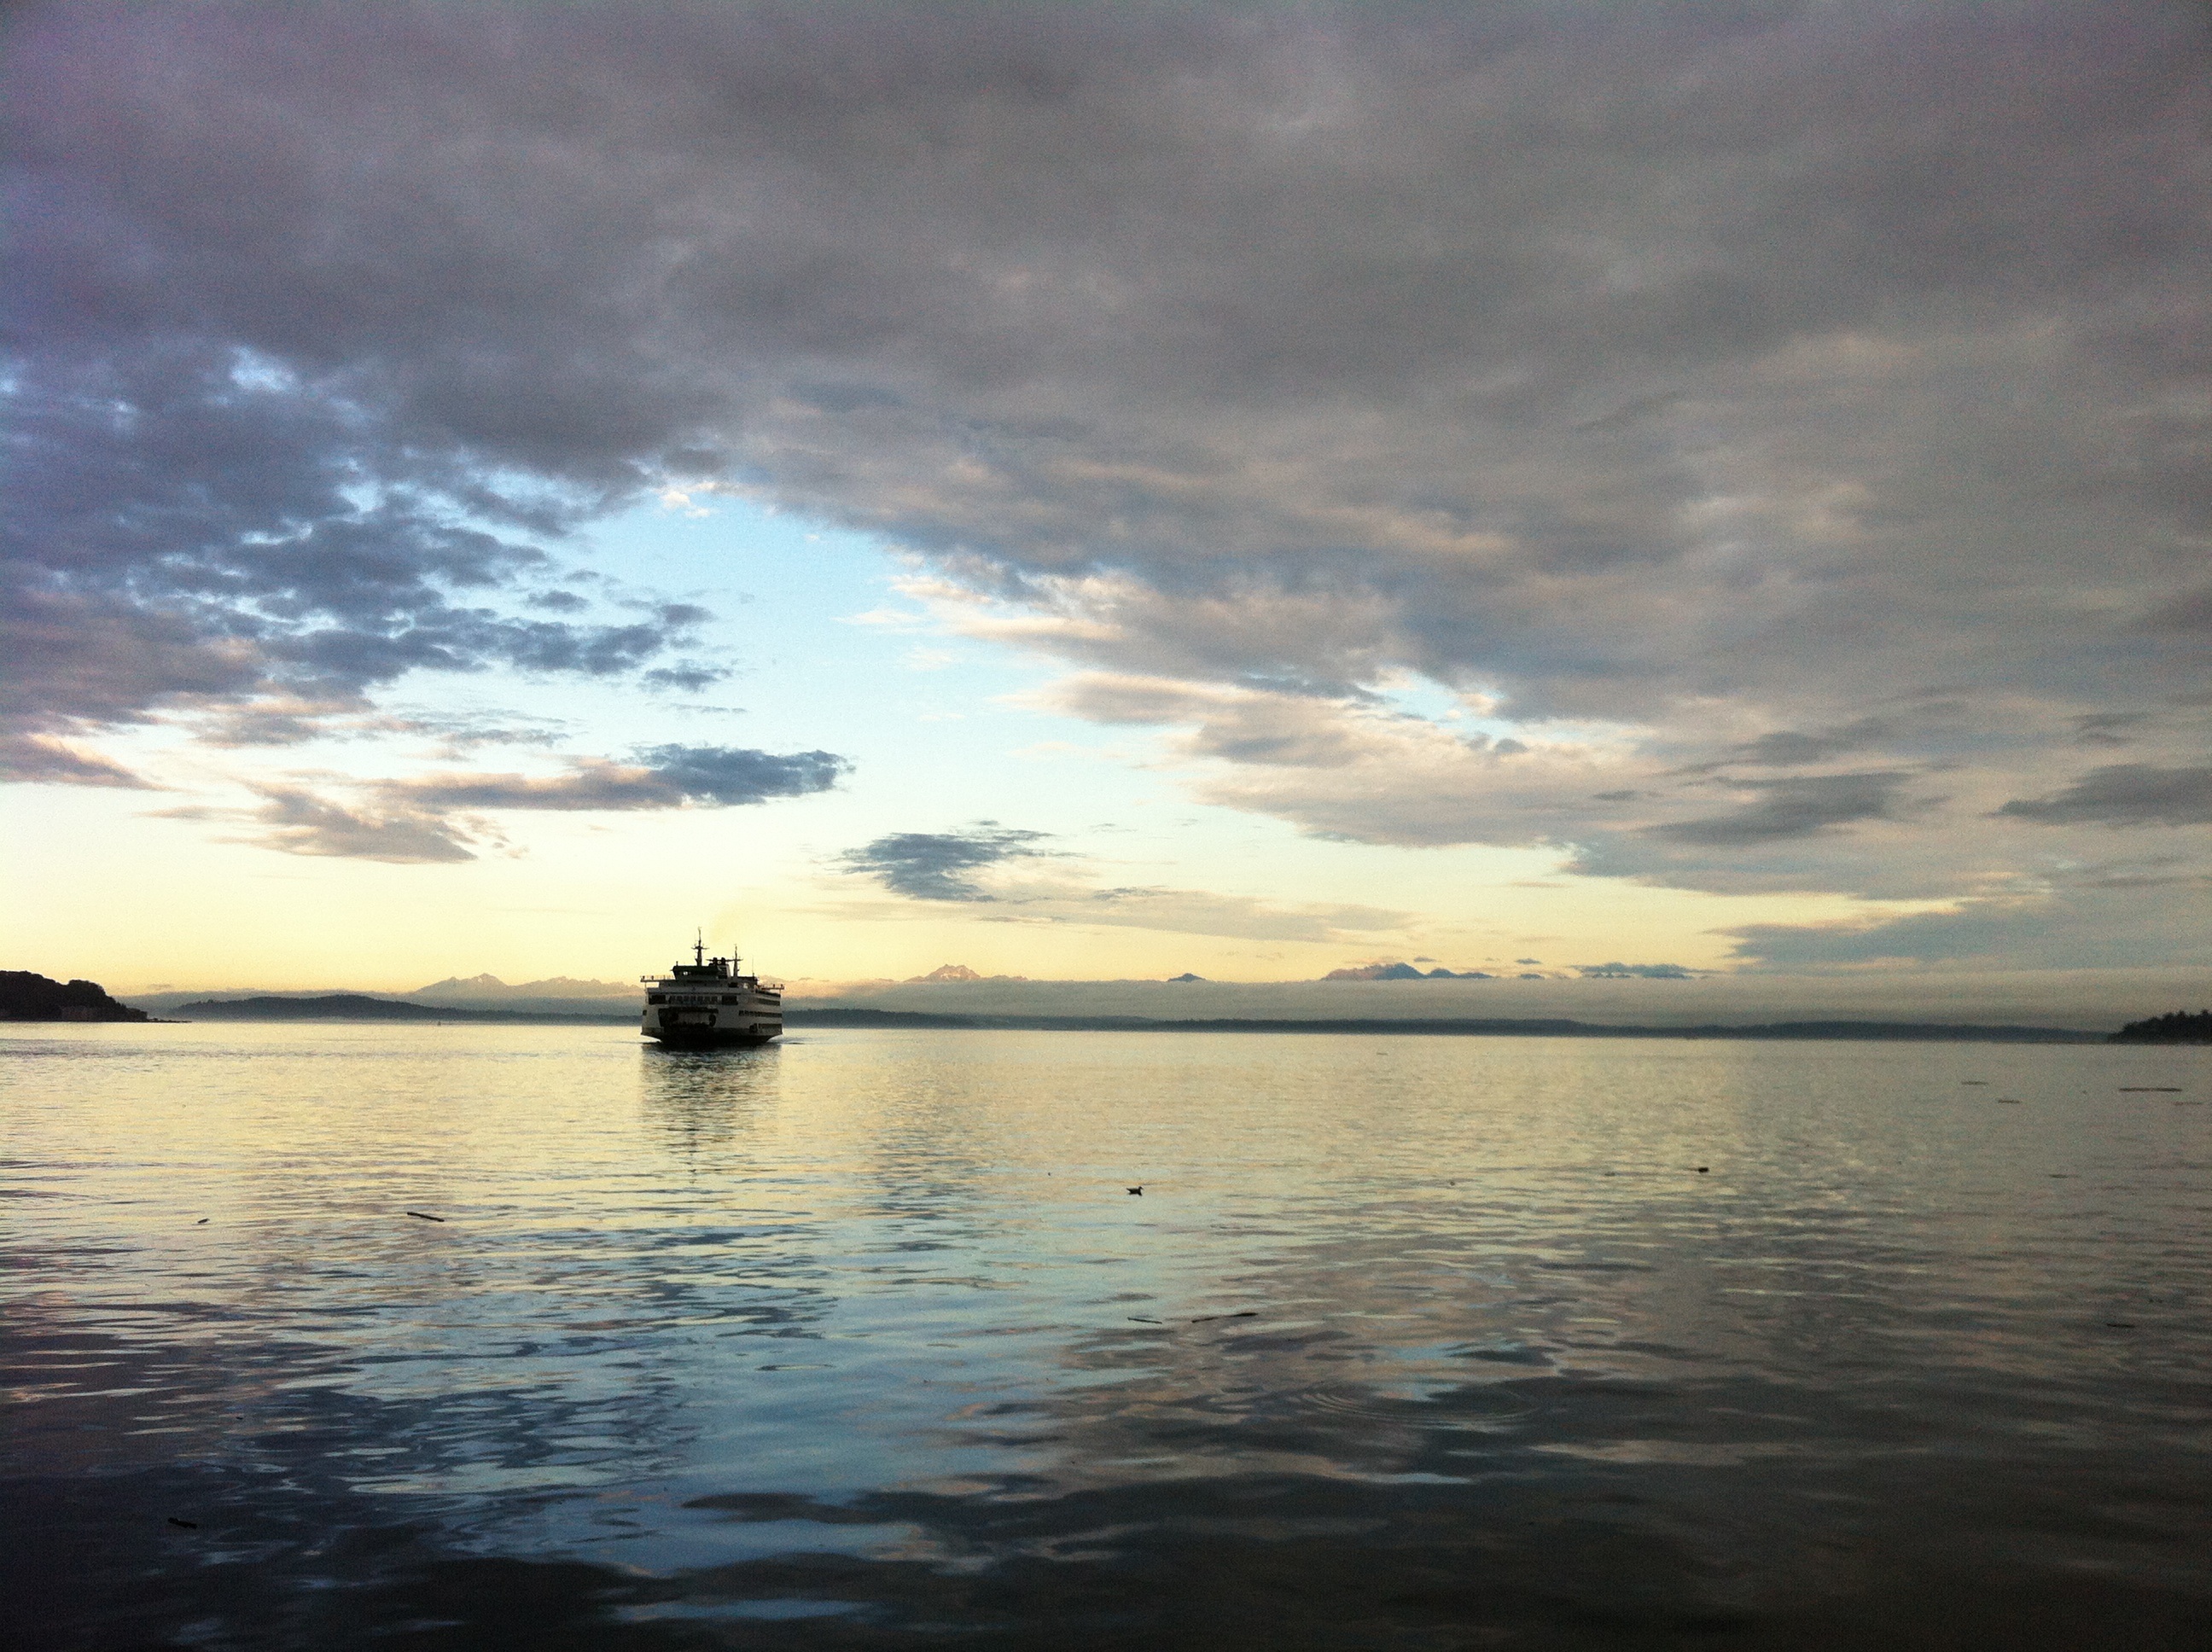
sea, coast, ocean, horizon, cloud, sky, sunrise, sunset, boat, skyline, sunlight, morning, shore, lake, dawn, dusk, evening, reflection, vehicle, bay, waterfront, seattle, ferry, loch